Apprenticeship in Germany

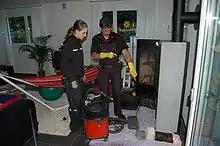
A master chimney sweep and apprentice in 2008

Apprenticeships are part of Germany's dual education system. In some officially recognized trades such as marine engineering, completing an apprenticeship is mandatory. In others, such as food technology, it may still be recommended or required by employers to do so.